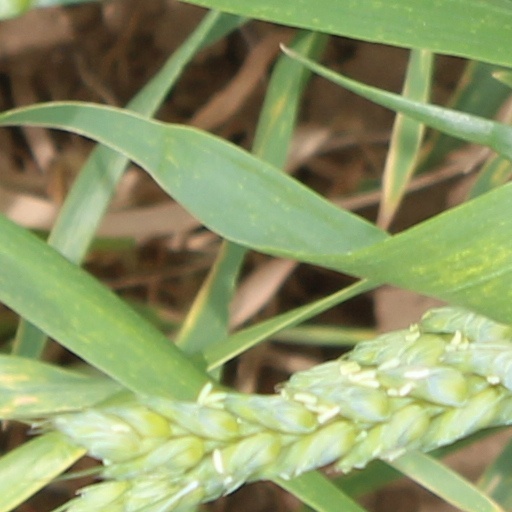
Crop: wheat